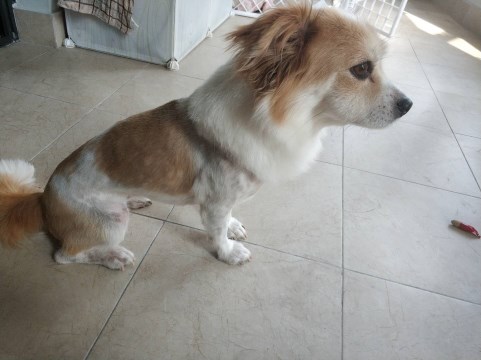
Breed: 806-n000129-papillon